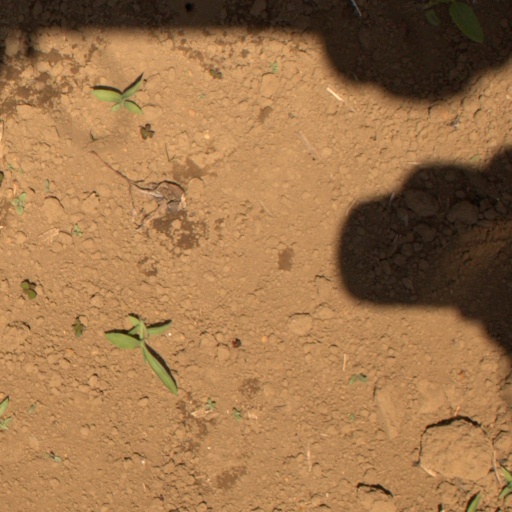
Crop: Jerusalem artichoke